Calaveras County Courthouse

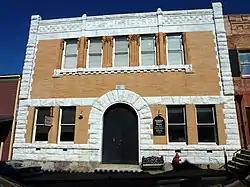
The 1893 Hall of Records building

The Calaveras County Courthouse is a historic courthouse built in 1867 in San Andreas, California. The brick courthouse contained the county's courtroom, jail, and sheriff's office; until 1888, executions were also conducted in the building. The building's jail held outlaw Black Bart, a notorious Northern California highwayman, during his 1883 trial. The county's Hall of Records was built in front of the courthouse in 1893; the two buildings nearly touch and are considered part of the same complex.